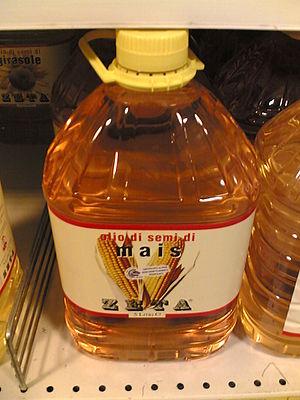
L'huile de maïs est une huile végétale extraite du grain de maïs qui contient 3,5 à 5 % de lipides, 80 % se trouvent dans le germe.